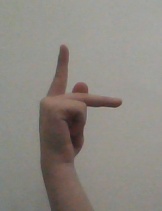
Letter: dha